1944 Alberta general election

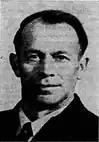
Victor Johanson Farmer-Labor Leader

The "Farmer-Labor election committee" was a minor political party created by Victor Johanson. He was a farmer residing near the small town of Bentley, Alberta. Johanson was originally selected as a fusion candidate for the Labor Progressive Party and Cooperative Commonwealth Federation to contest the Rocky Mountain House electoral district.